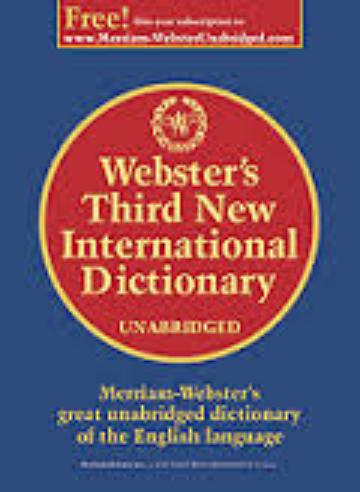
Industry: Others